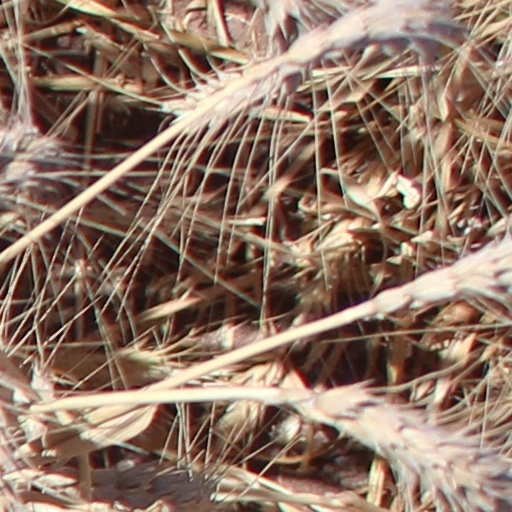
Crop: wheat